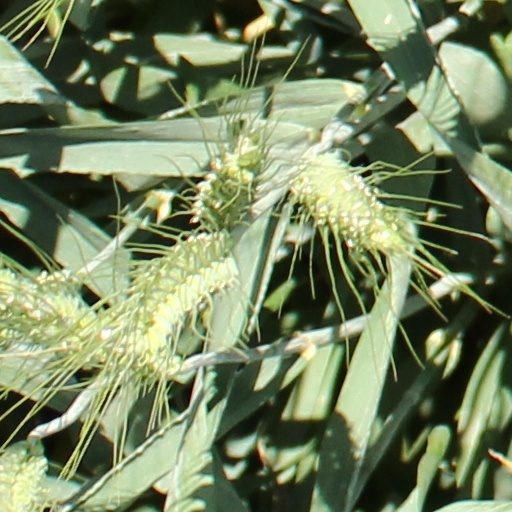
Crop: wheat